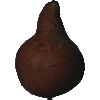
Label: Pear Kaiser 1